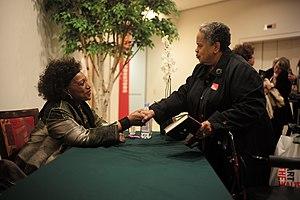
Jessye Norman est une cantatrice américaine, née le 15 septembre 1945 à Augusta en Géorgie et morte le 30 septembre 2019 à New York.